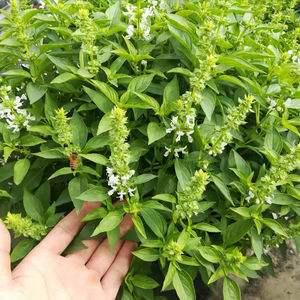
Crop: unknown
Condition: basil